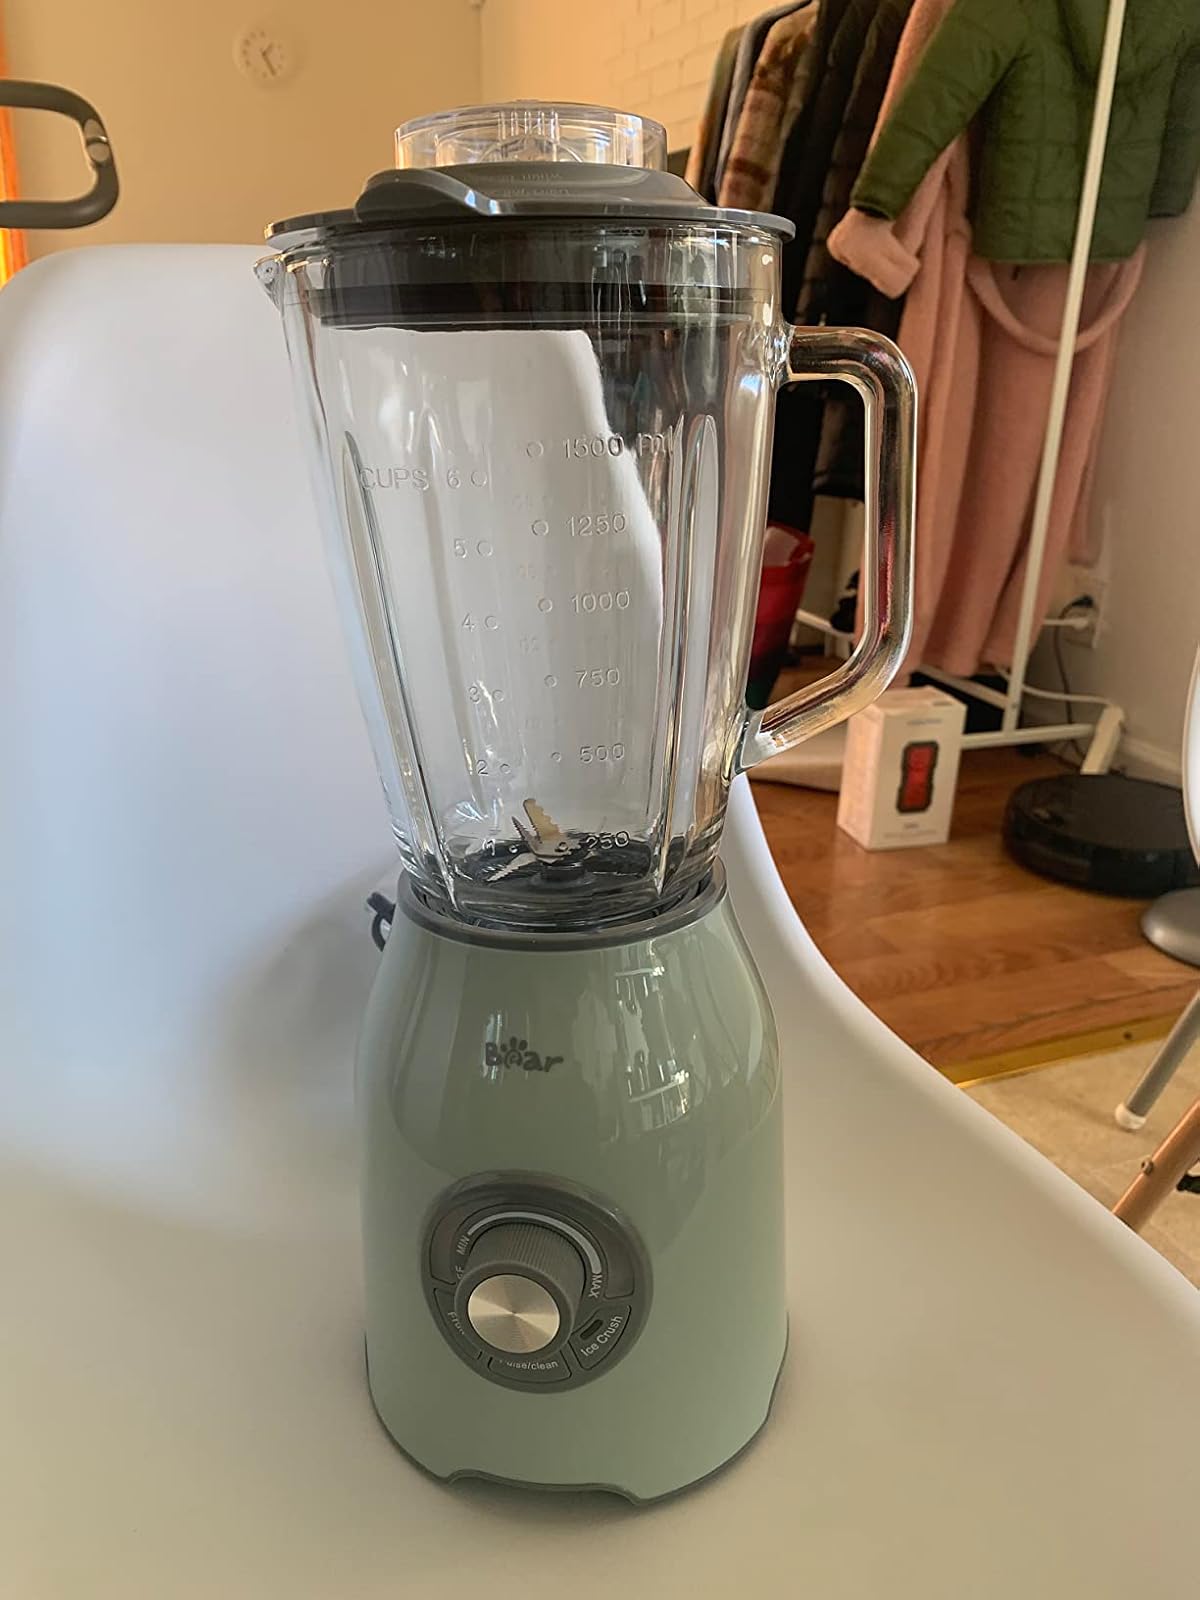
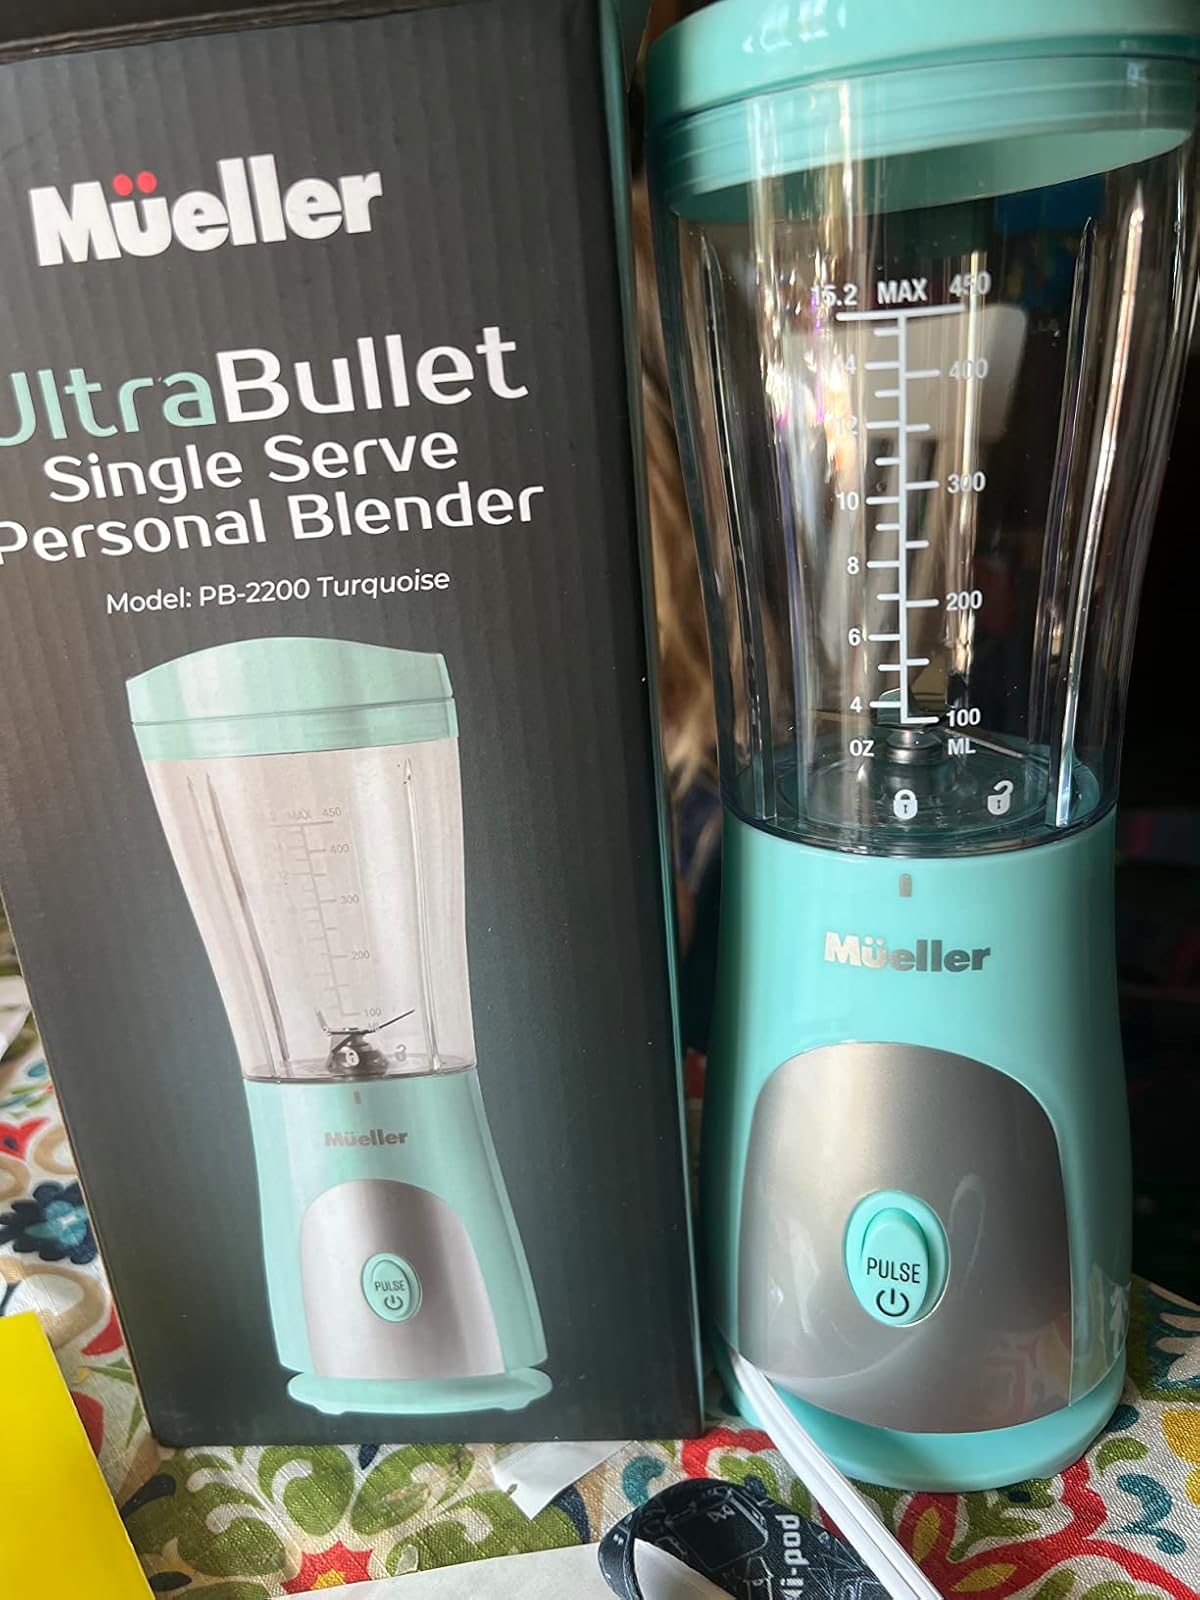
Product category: items_blender
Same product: no